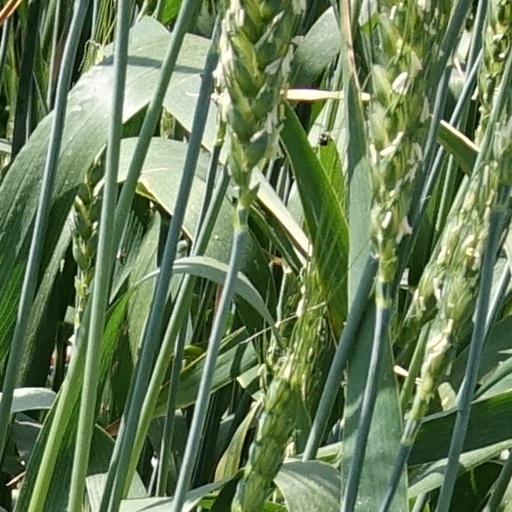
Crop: wheat